Doctor Venom

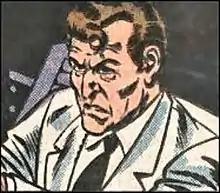

Dr. Venom (Doctor Venom; also Dr. Archibald "Venom" Monev, or simply Venom Monev) is a fictional character who appears in the Marvel . He is a scientist who is the inventor of the Brainwave Scanner.